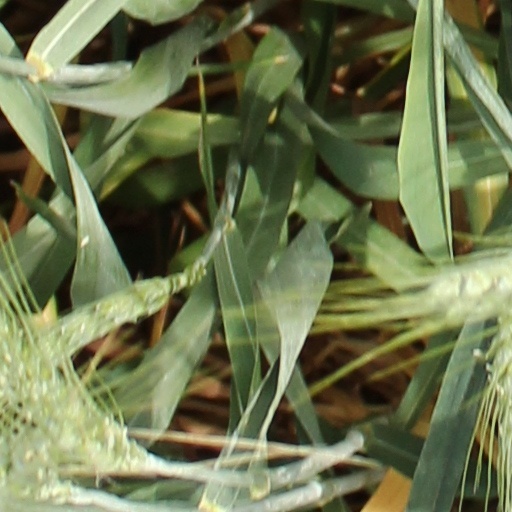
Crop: wheat